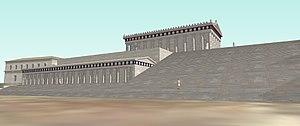
Schéma de la vision depuis le bas du grand escalier menant au sanctuaire.
Le sanctuaire antique connu sous le nom de Héraion d'Argos est un sanctuaire dédié à la déesse Héra, situé à proximité de Mycènes, auprès de l'établissement antique de Prósymna en Argolide.